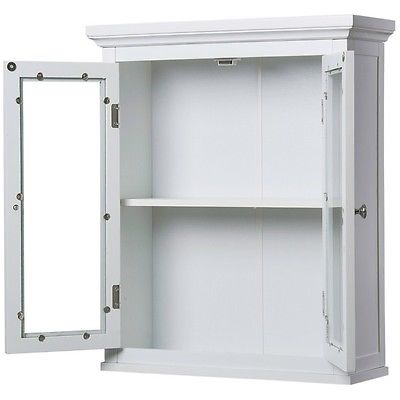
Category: cabinet